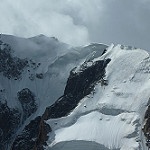
Scene: Outdoor